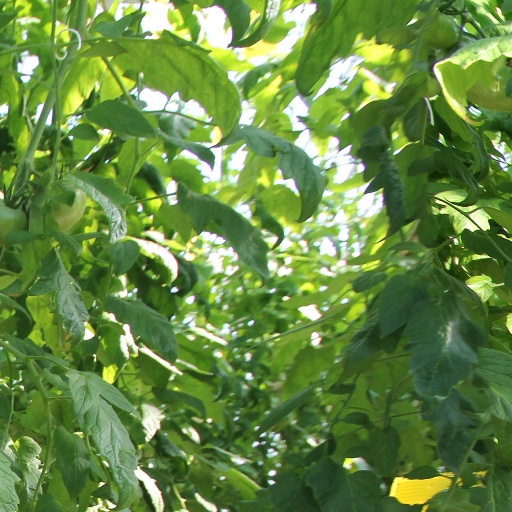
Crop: tomato